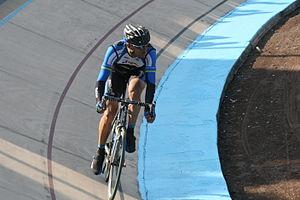
Paris-Roubaix 2013, vélodrome de Roubaix Jan Bárta
Jan Bárta est un coureur cycliste tchèque, né le 7 décembre 1984 à Kyjov, ville à l'époque située en Tchécoslovaquie et située depuis 1993 en République tchèque. Il est membre de l'équipe Elkov-Kasper depuis 2018.